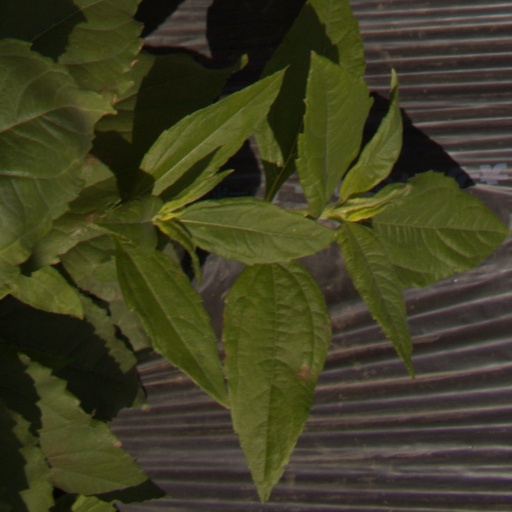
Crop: Jerusalem artichoke